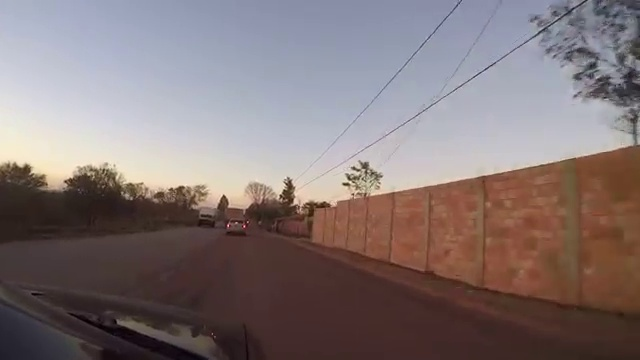
Fire: no
Smoke: no